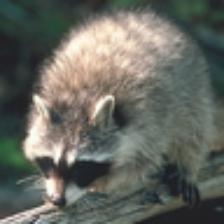
Label: NonHuman